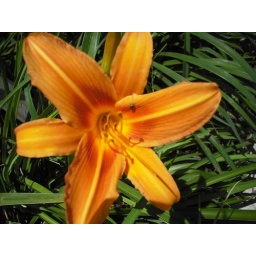
flower in field